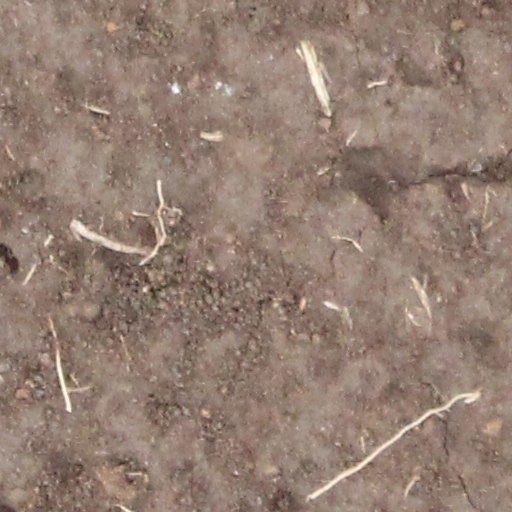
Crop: wheat